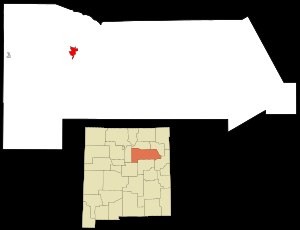
Las Vegas (New Mexico)
Las Vegas i New Mexico
Las Vegas er en amerikansk by og administrativt centrum i det amerikanske county San Miguel County, i staten New Mexico. I 2000 havde byen et indbyggertal på 14.565.